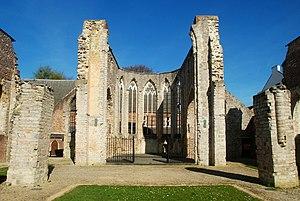
Belgique - Tirlemont (Tienen) - Église du Béguinage (Begijnhofkerk , Paterskerk)
L'église du Béguinage est une église gothique en ruines située sur le territoire de la commune belge de Tirlemont, en Brabant flamand.